Peter E. Kern

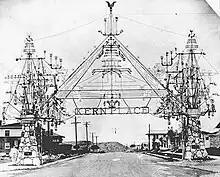
Gate to Peter Kern's neighborhood "Kern Place" located on Robinson Street.

Kern was born in New Riegal, Ohio. His parents had emigrated from Switzerland and Luxembourg and Kern had two brothers and six sisters. When he was fifteen, he apprenticed as a jeweler in Sandusky, Ohio, finishing when he was 19. He then went to visit his brother in Kansas City in 1879, and then went on to work for the Rio Grande railroad for two years. When he arrived in Santa Fe, he bought goods for sale and made his way westward.